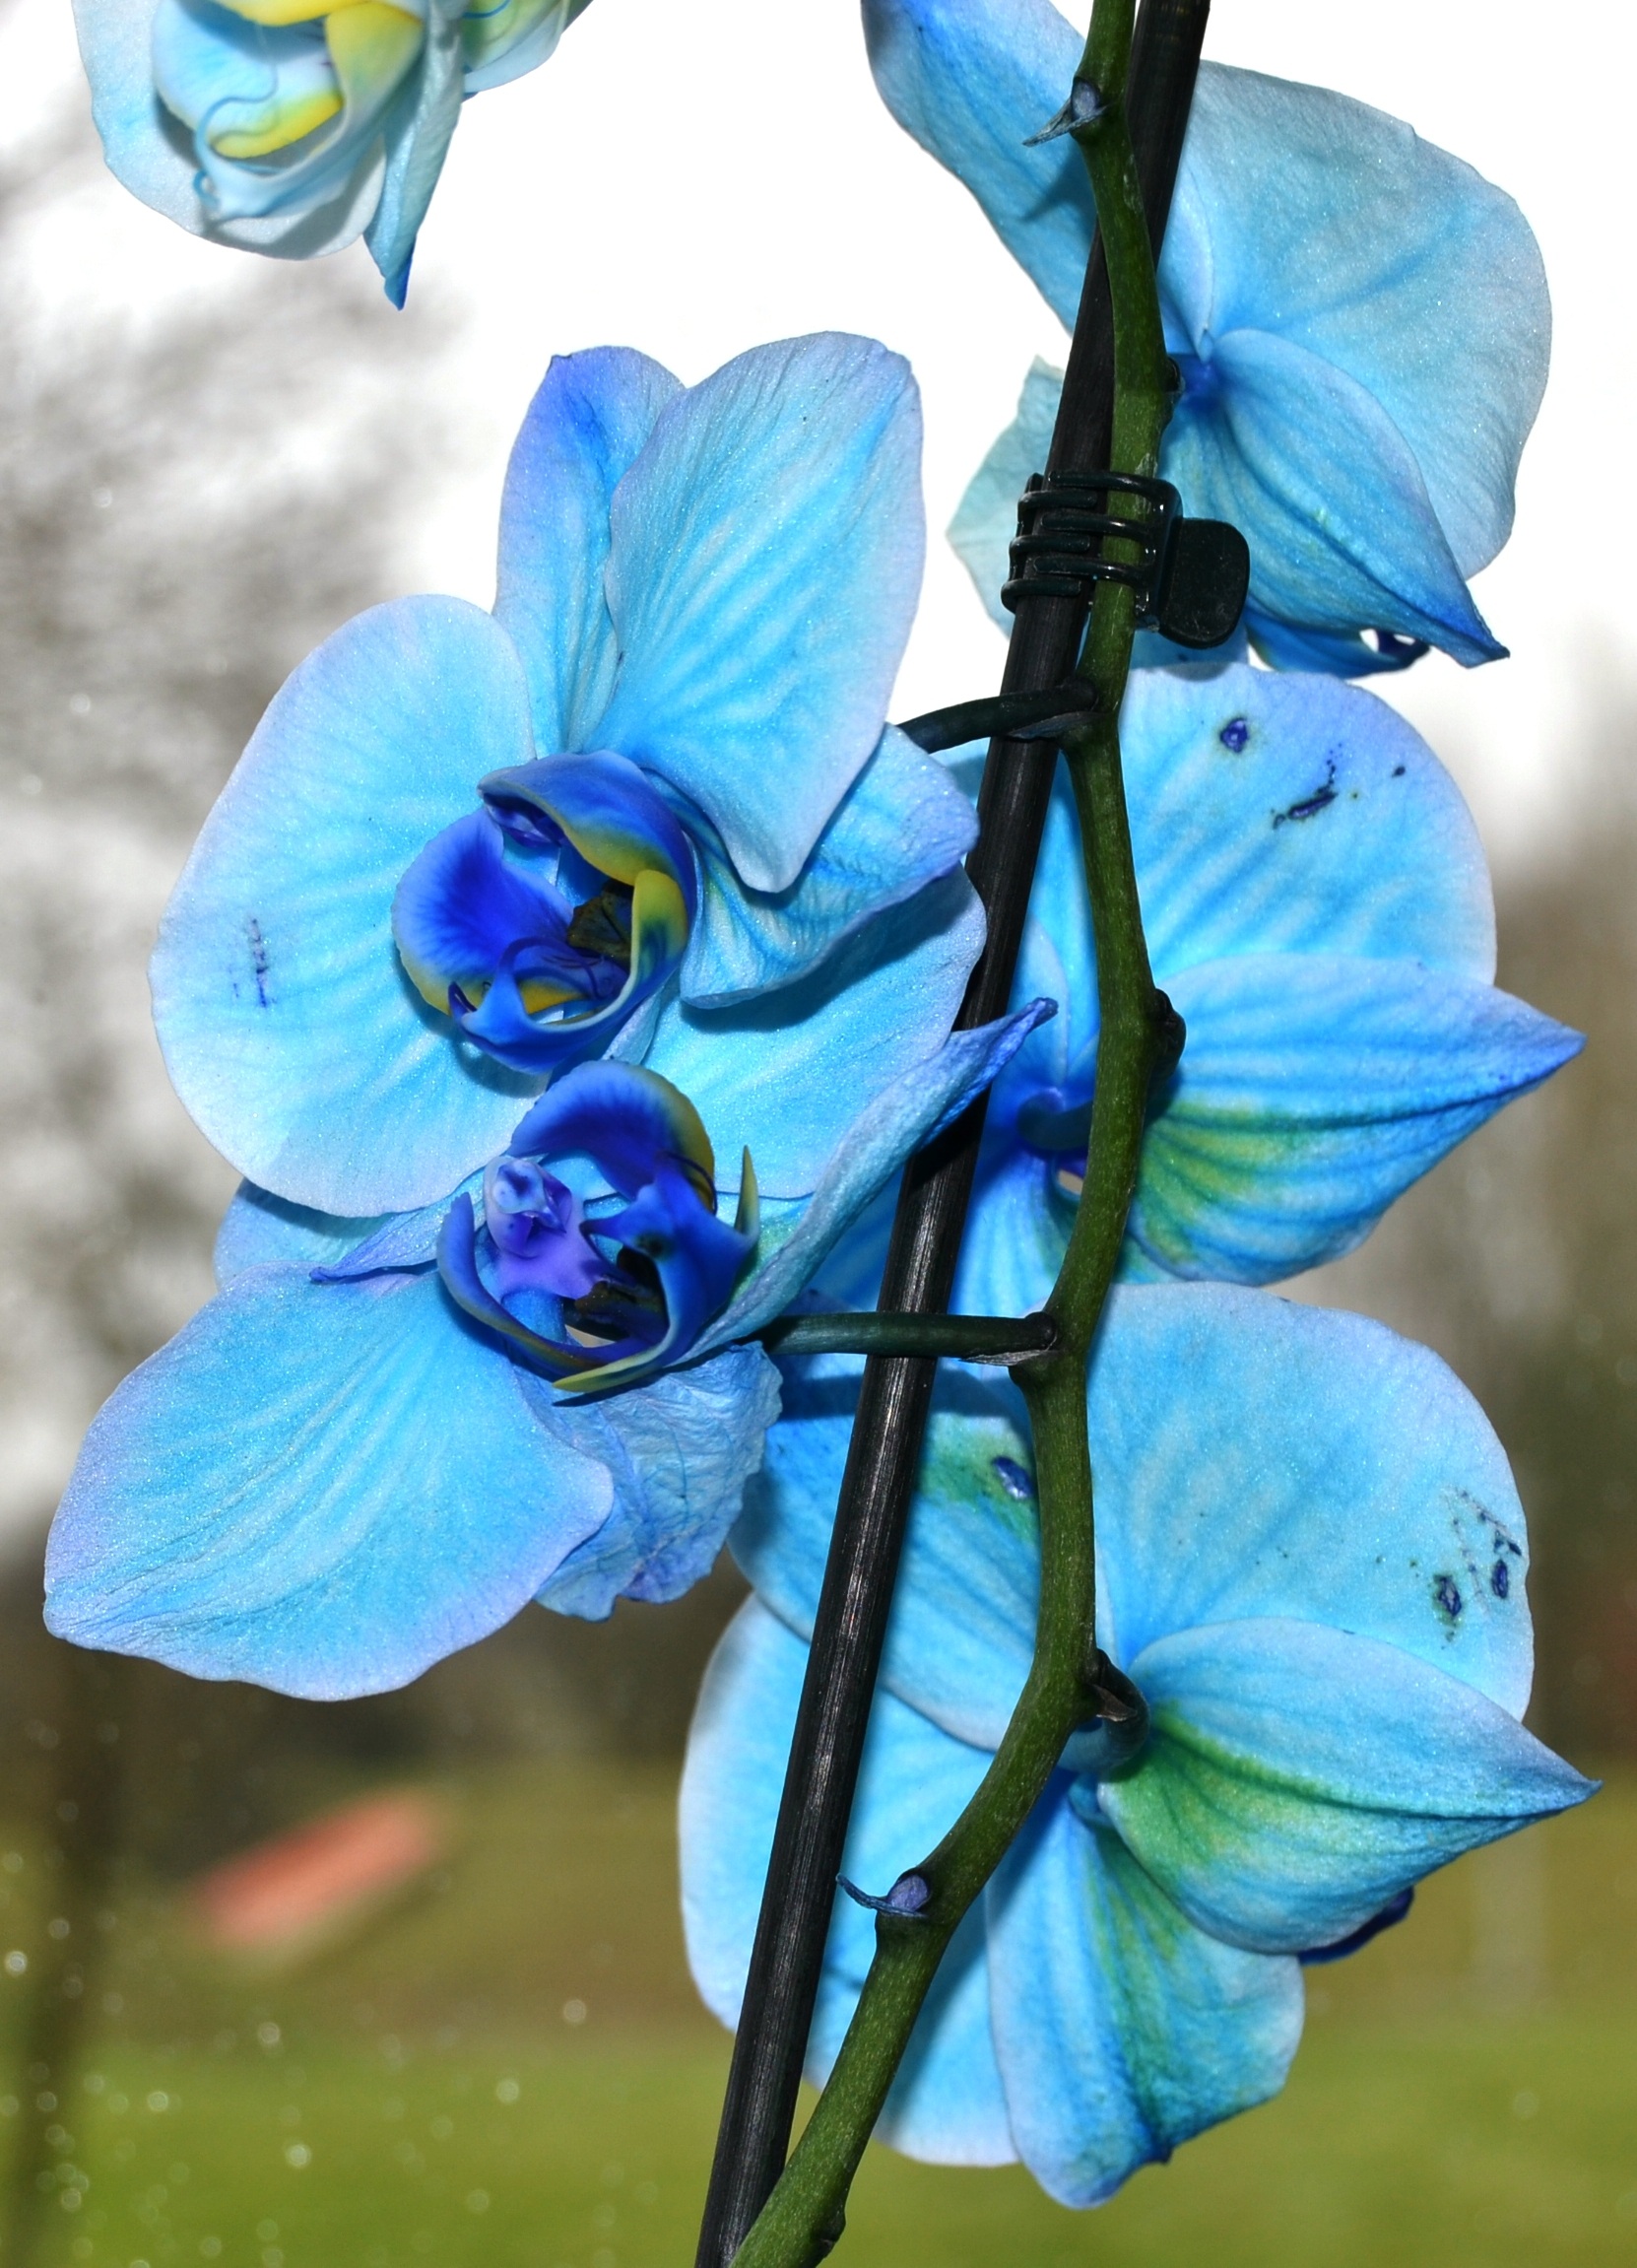
nature, blossom, plant, flower, petal, botany, blue, flora, orchid, wildflower, macro photography, flowering plant, blue orchid, land plant